Hong Kong cuisine

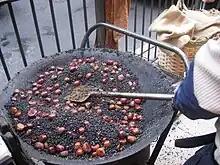
Hawker selling roasted chestnuts

Most restaurant serving sizes are considerably small by international standards, especially in comparison to most Western nations like the United States and Canada. The main course is usually accompanied by a generous portion of carbohydrates such as rice or mein (noodles). People generally eat 5 times a day.